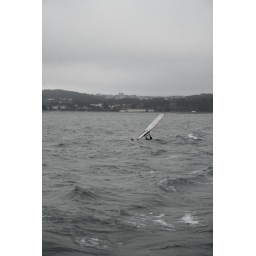
i've been windsurfing... but in water that was still and warm as a bathtub